Semenre

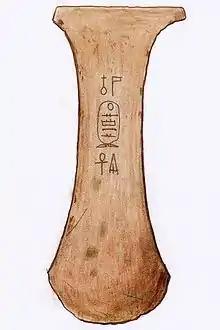
Axehead with the name of Semenre, Petrie Museum UC30079

Semenre (Smenre, Semenenre) is a poorly attested Theban pharaoh during the Second Intermediate Period of Egypt who succeeded the equally obscure Nebiriau II. He reigned from 1601 to 1600 BC (Kim Ryholt) or ca. 1580 BC (Detlef Franke) and belonged to the 16th Dynasty (Ryholt) or the 17th Dynasty (Franke).